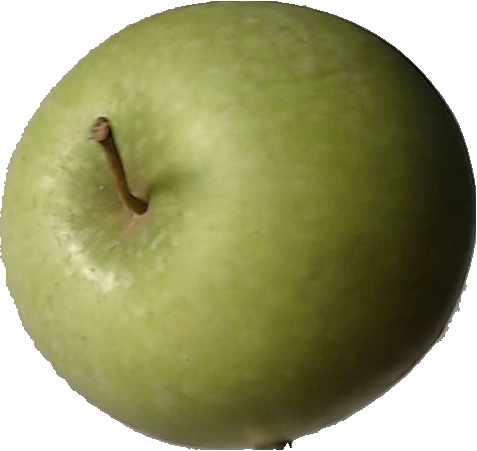
Label: apple_granny_smith_1